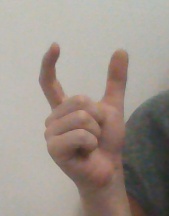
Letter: nun